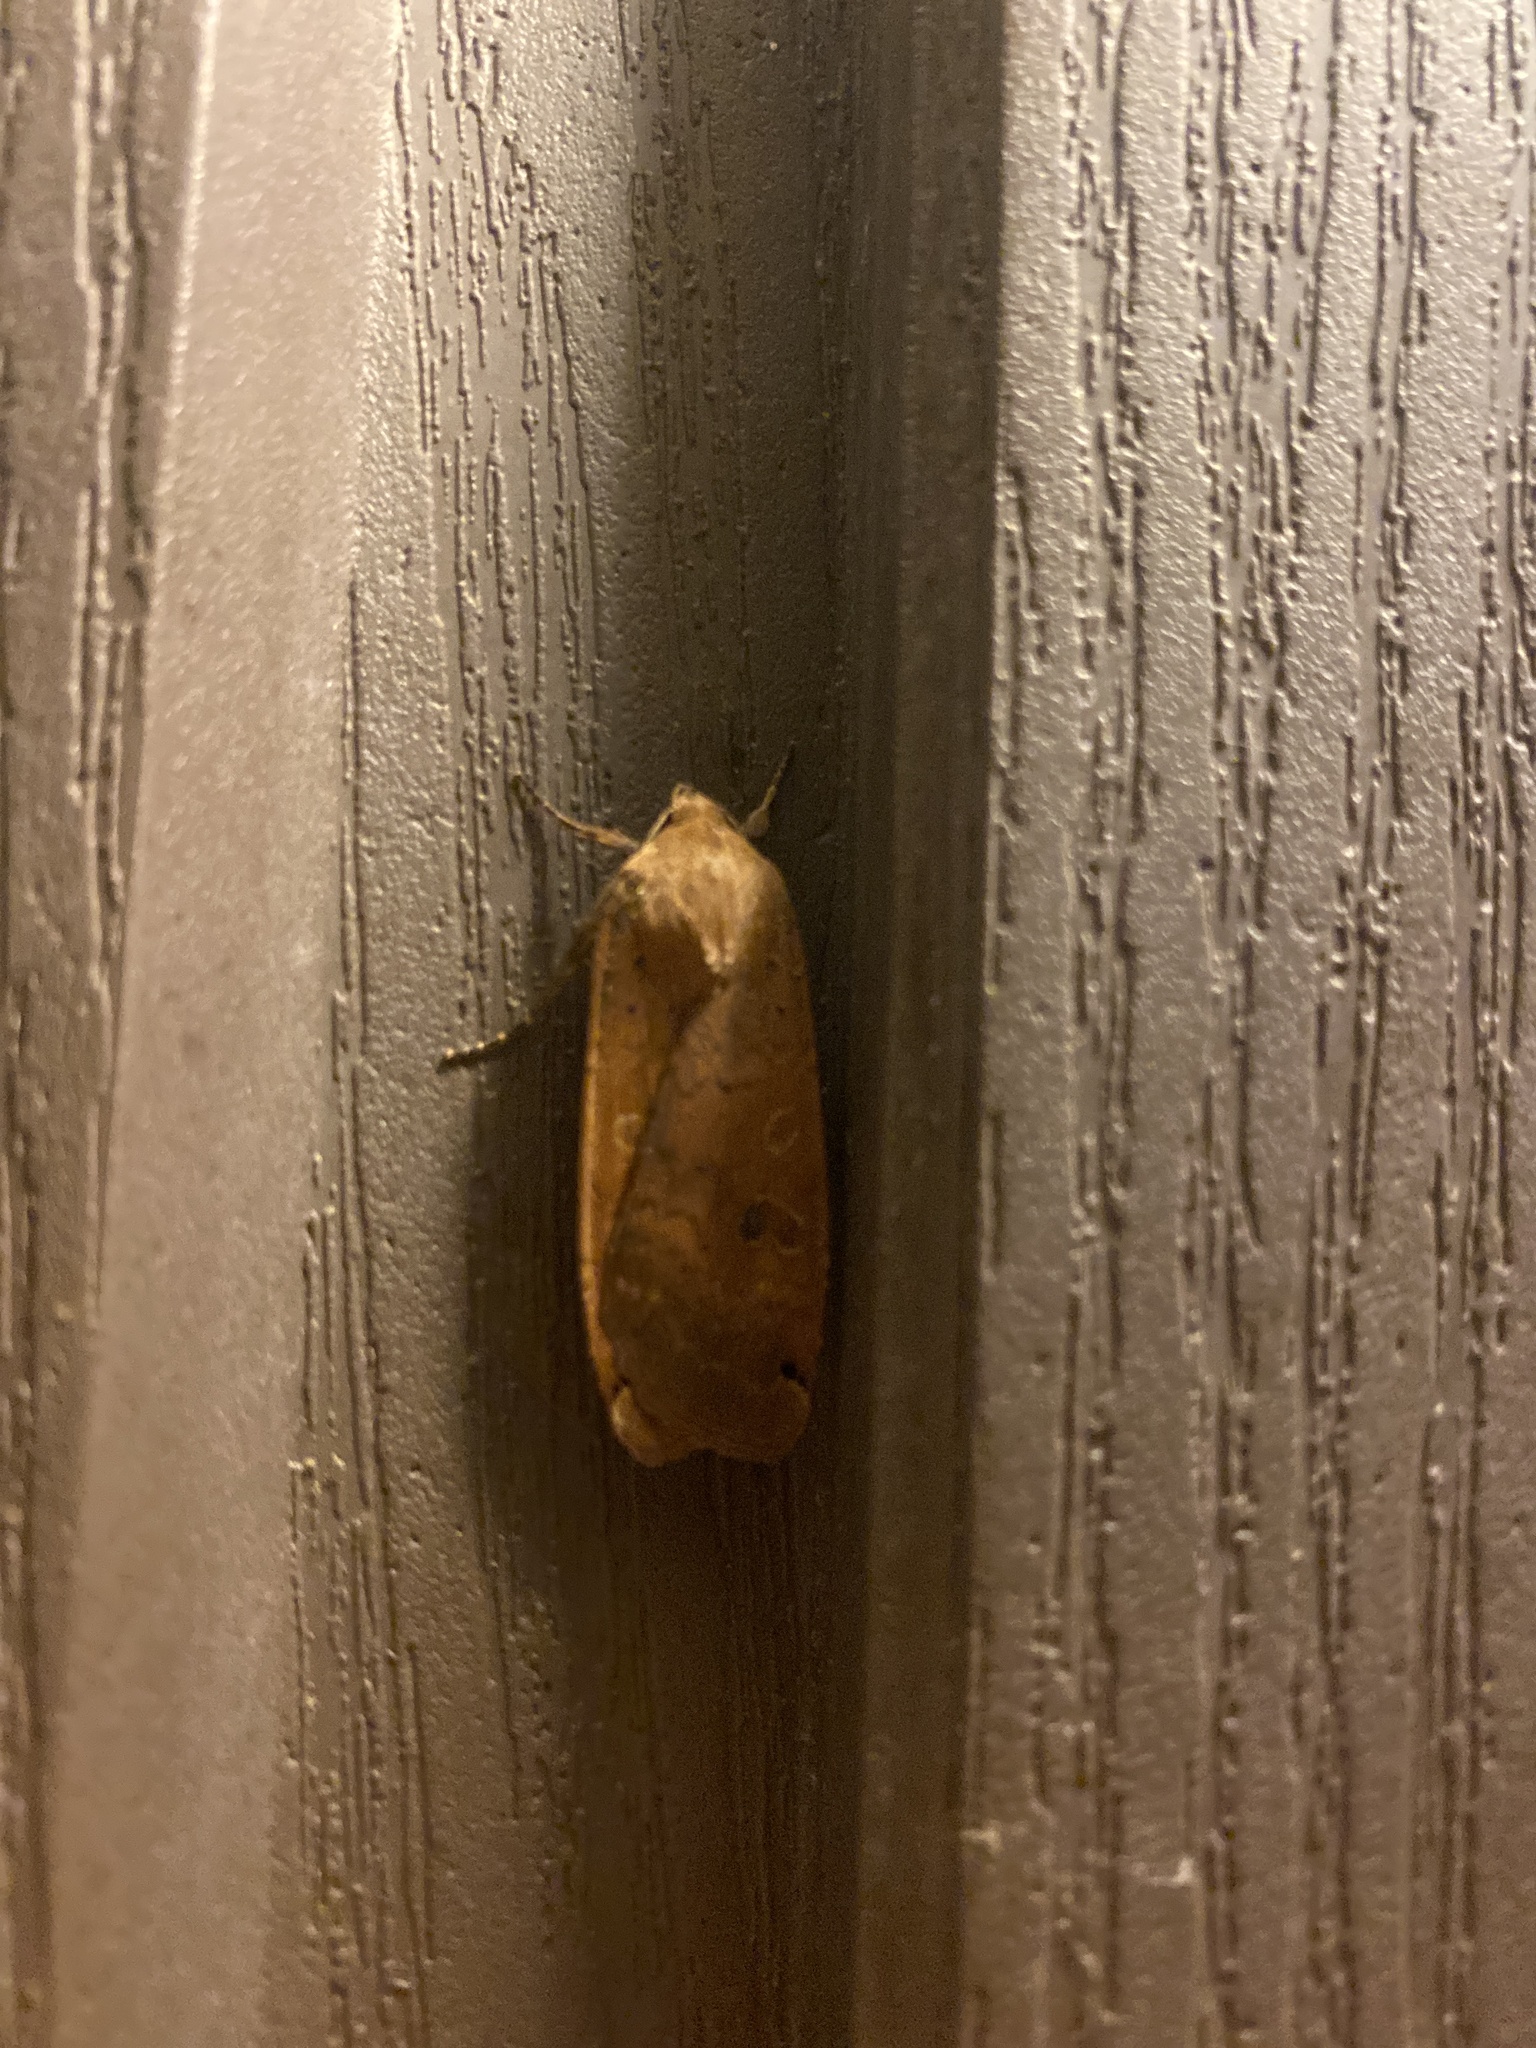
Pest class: cutworms